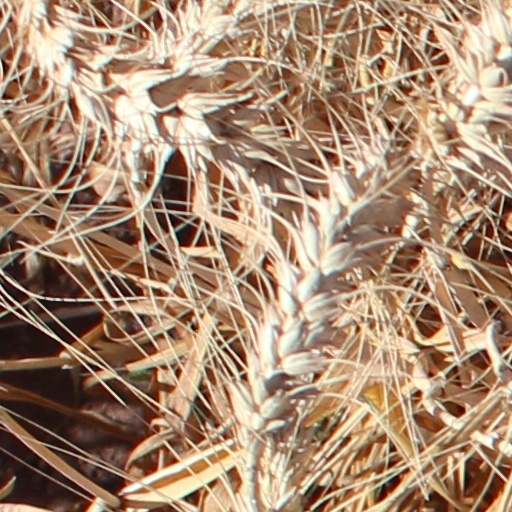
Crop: wheat